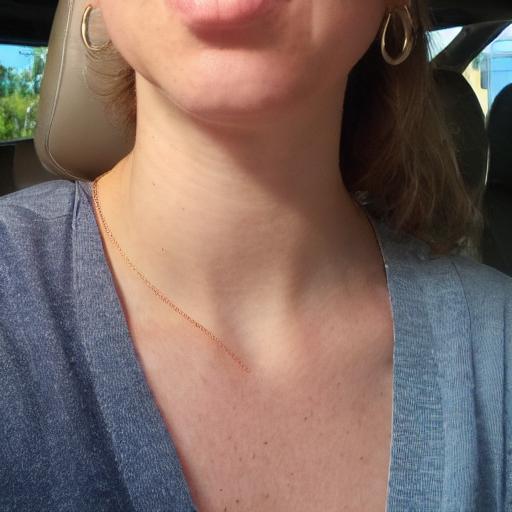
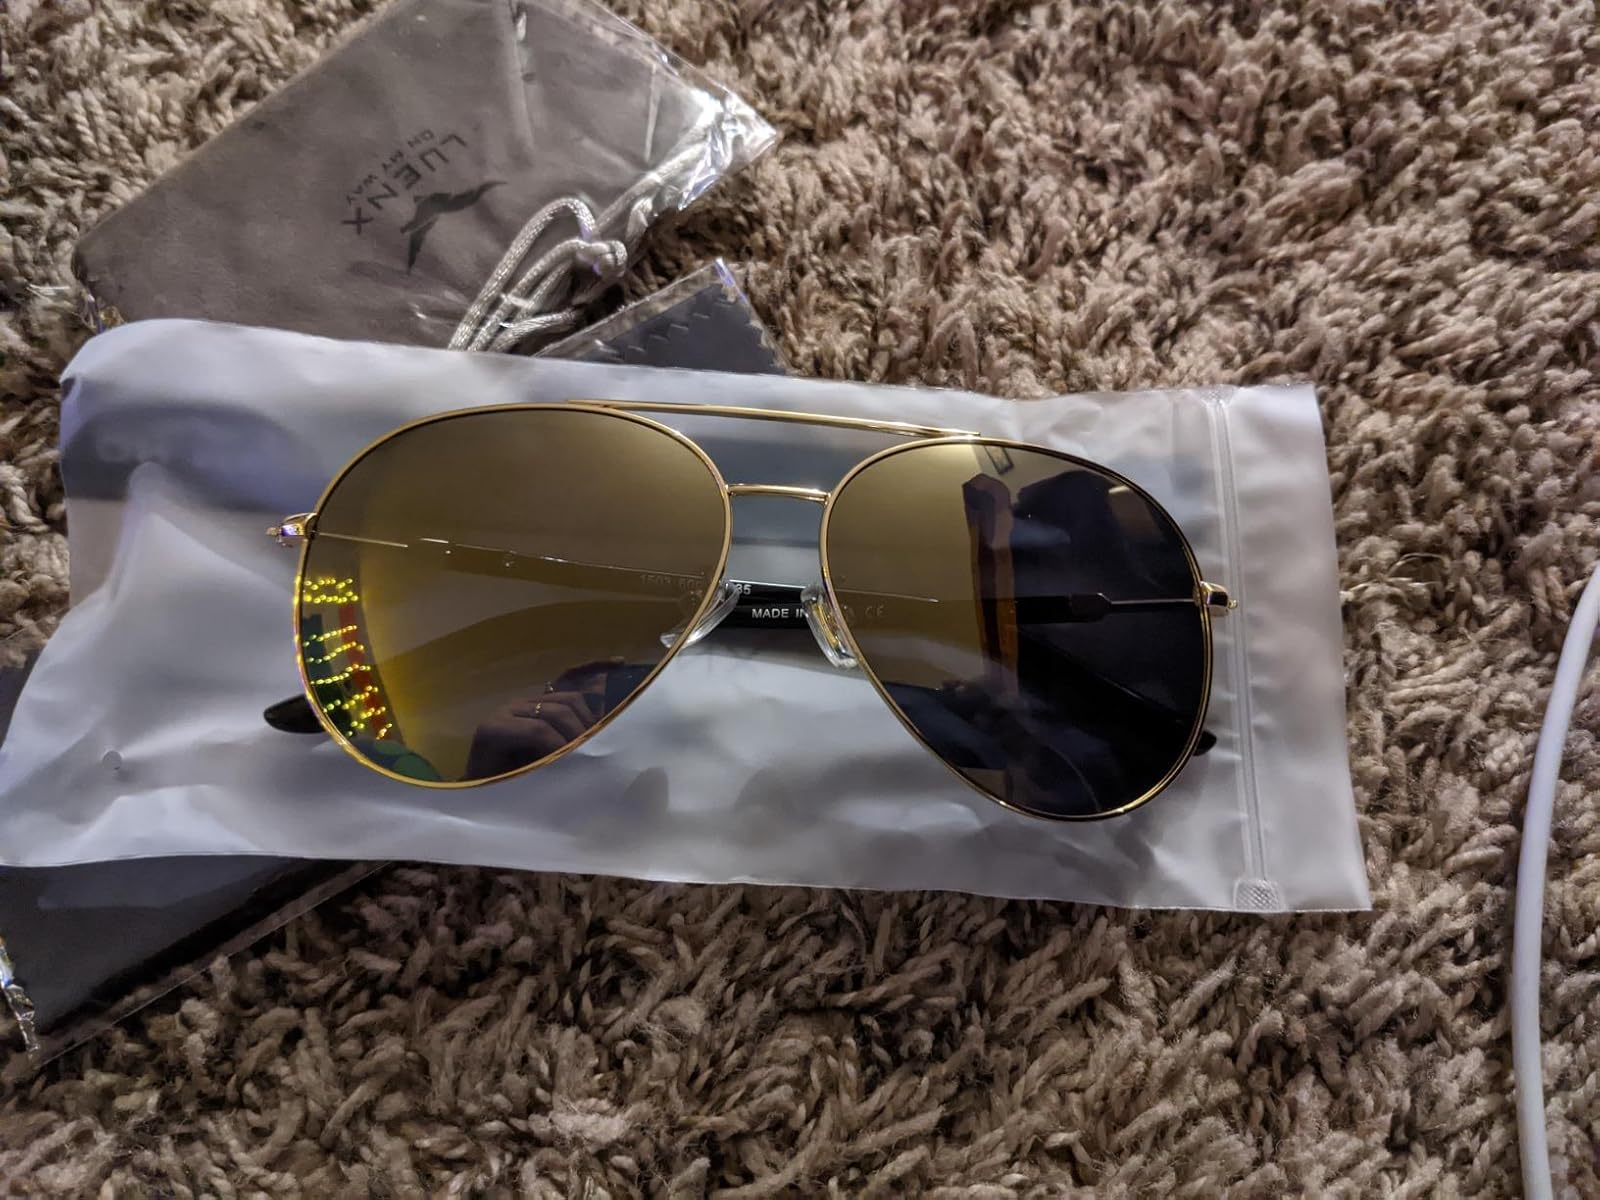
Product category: accessories_sunglasses
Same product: no